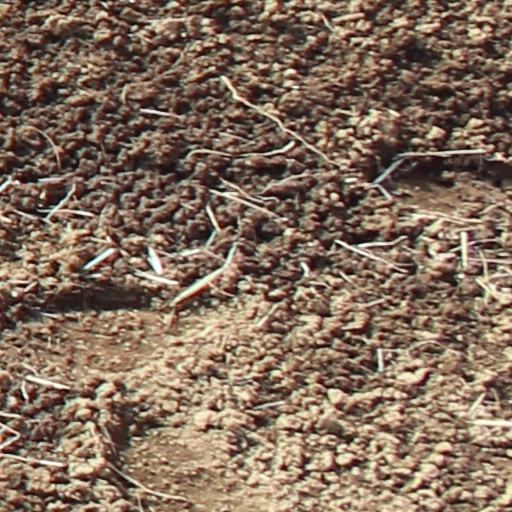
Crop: wheat